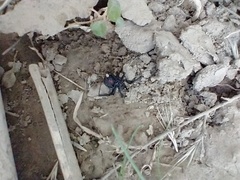
Species: Lactrodectus_hesperus